Lynx Aviation

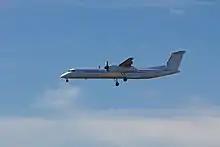
Lynx Aviation De Havilland DHC-8-402Q (N510LX)

The first Q400 was delivered on July 20, 2007, and featured a baby lynx named Luke on the tail. The remaining nine aircraft were delivered by year's end. 1 option was exercised. The remaining 9 options on the aircraft were then declined with the exception of one that was delivered in August 2009.